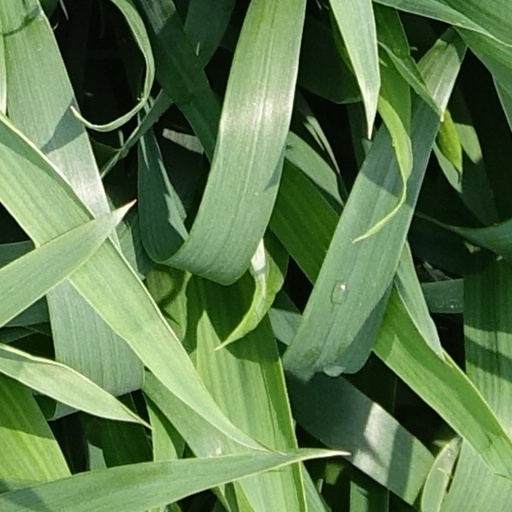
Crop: wheat